Rosa Rio

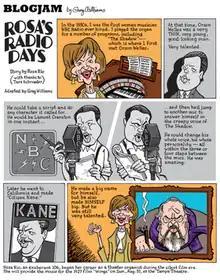
Caricature of Rosa Rio reflecting on her career as a staff organist for NBC Radio.

Known as "Queen of the Soaps," Rio worked for 22 years in radio, providing the organ background music for 24 radio soap operas and radio dramas, and playing an average of five to seven shows per day. Some days she went from one program immediately to another—as when "Lorenzo Jones" and "Bob and Ray" were adjacent on NBC's schedule during the early 1950s—with less than 50 seconds to run from one NBC studio to another . Some of the programs she played for included "Bob and Ray", "Ethel and Albert", "Front Page Farrell", "Lorenzo Jones", "My True Story", "The Shadow" and "When a Girl Marries".